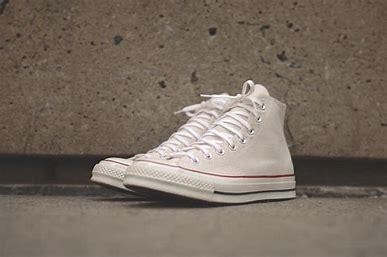
Brand: Converse
Model: Chuck Taylor All Star 1970S